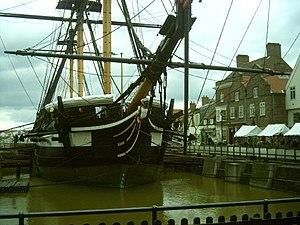
Cette liste des musées du comté de Durham, Angleterre contient des musées qui sont définis dans ce contexte comme des institutions qui recueillent et soignent des objets d'intérêt culturel, artistique, scientifique ou historique. leurs collections ou expositions connexes disponibles pour la consultation publique. Sont également inclus les galeries d'art à but non lucratif et les galeries d'art universitaires. Les musées virtuels ne sont pas inclus.